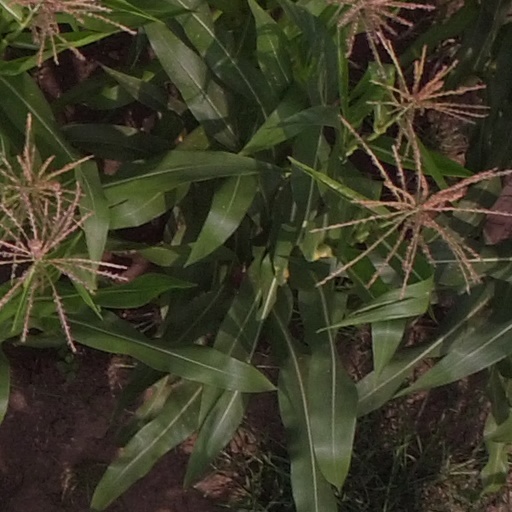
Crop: maize; corn